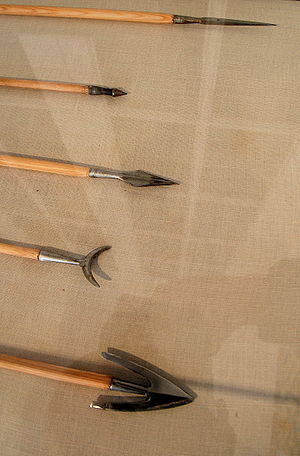
Pilespids / Varianter
Moderne replica-pilespidser fra middelalderen.
En pilespids er en spids for enden af en pil, der sættes på for at gøre den dødelig eller til at opfylde særlige formål. De tidligste pilespidser var lavet af sten og af organisk materiale. I takt med at civilisationerne udviklede ny teknologi blev pilespidserne fremstillet i andet materiale som bronze, jern og stål. Pilespidser er vigtige arkæologiske genstande; de er en underklasse af projektilspidser. Moderne entusiaster "producerer over enmillion nye spyd- og pilespidser om året".